Answer in natural language. Considering the relative positions, where is modern black sofa with respect to framed mountain landscape photo? Choose between the following options: below or above
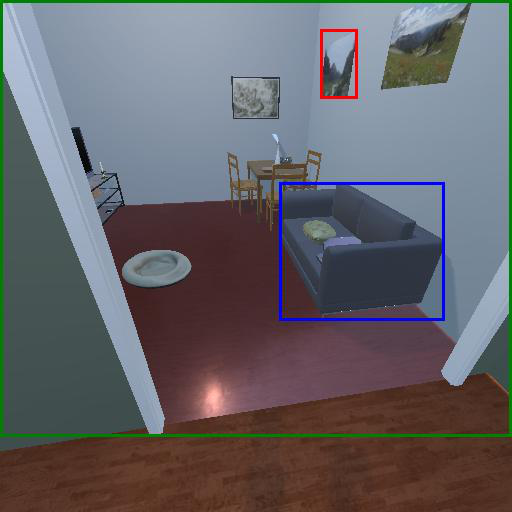
<answer>below</answer>